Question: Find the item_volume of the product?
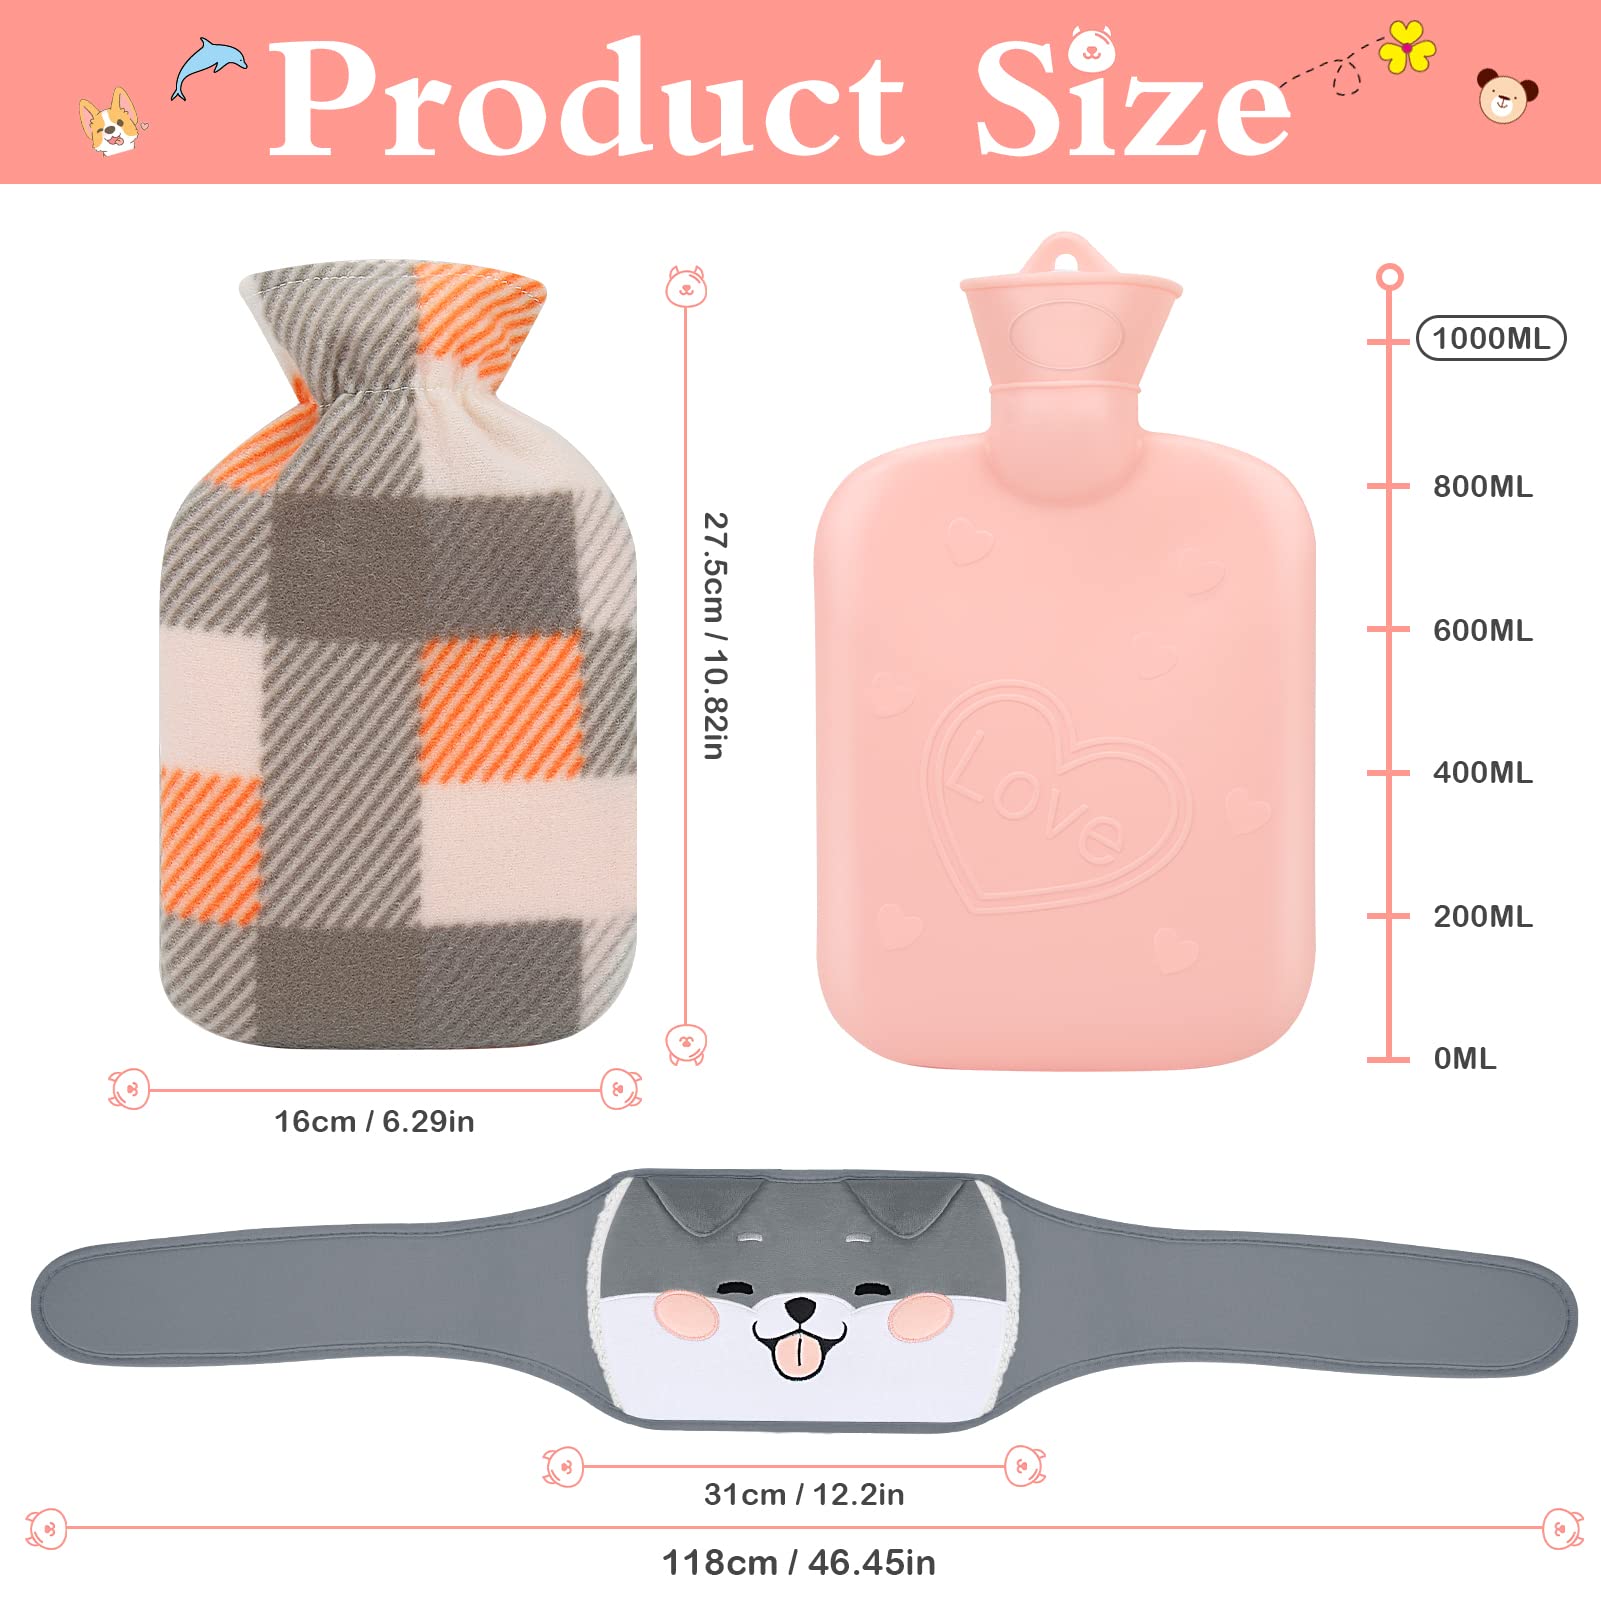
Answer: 1000.0 millilitre